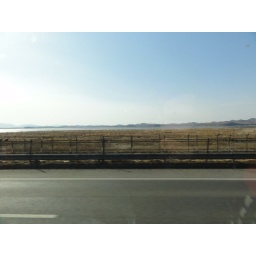
That's North Korea in the background. They cut down all trees and grass and everything off their mountains.